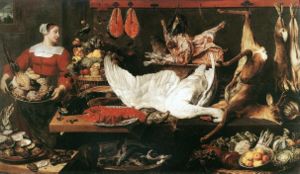
Spisekammer
Frans Snyders ca. 1620.